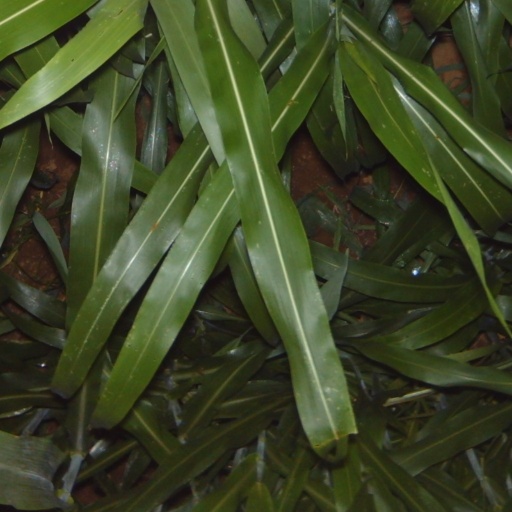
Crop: sorghum